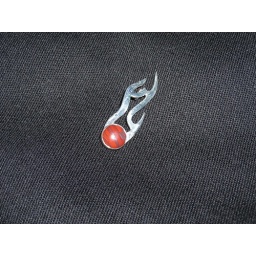
Pierced silver sheet and bezel set stone pendant for the most beautiful woman in the world.